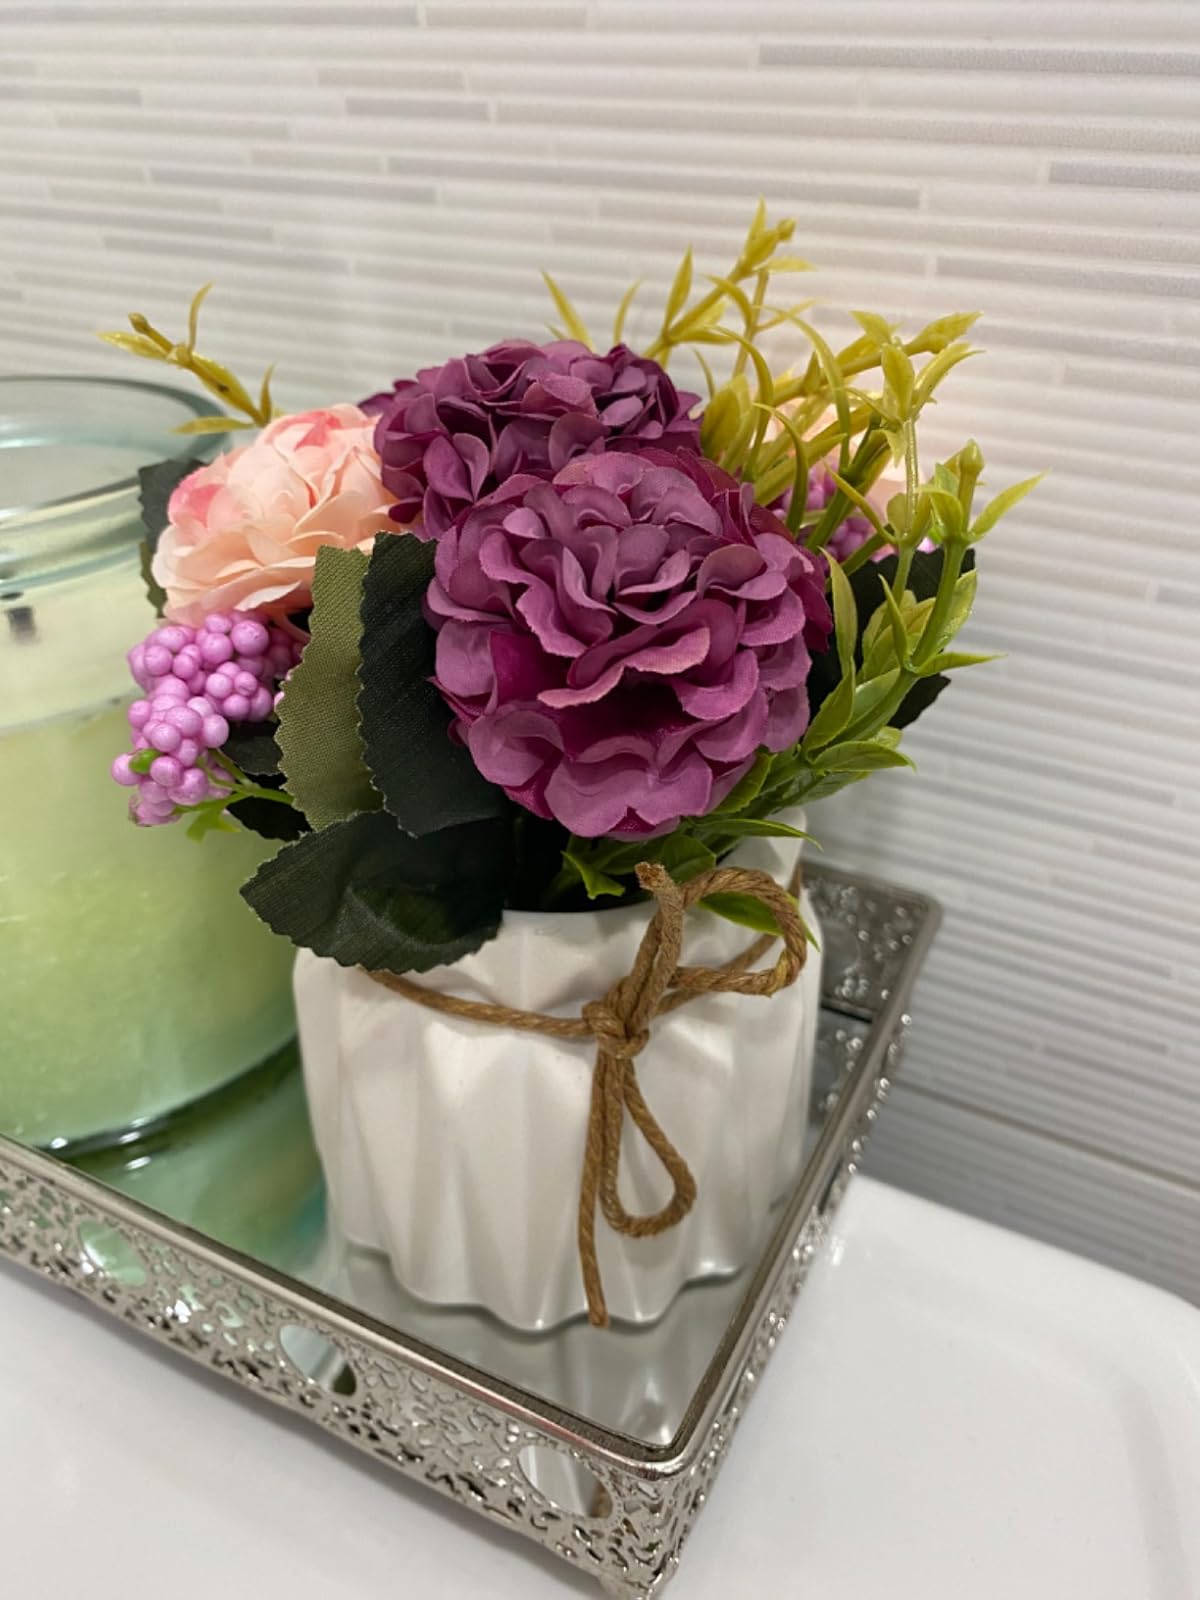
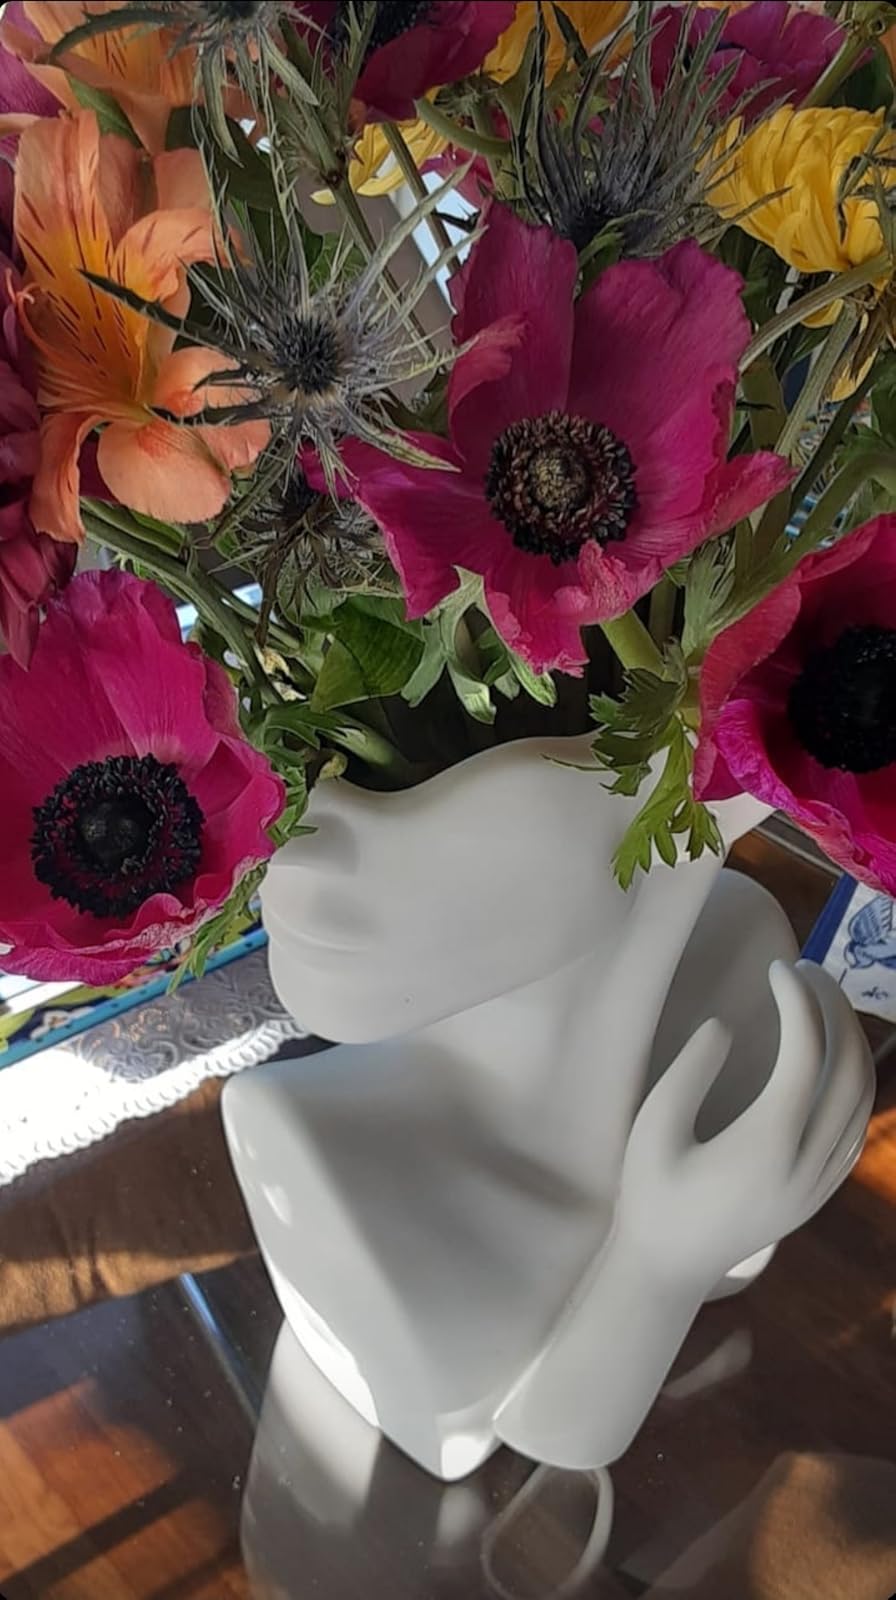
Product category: vase
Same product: no